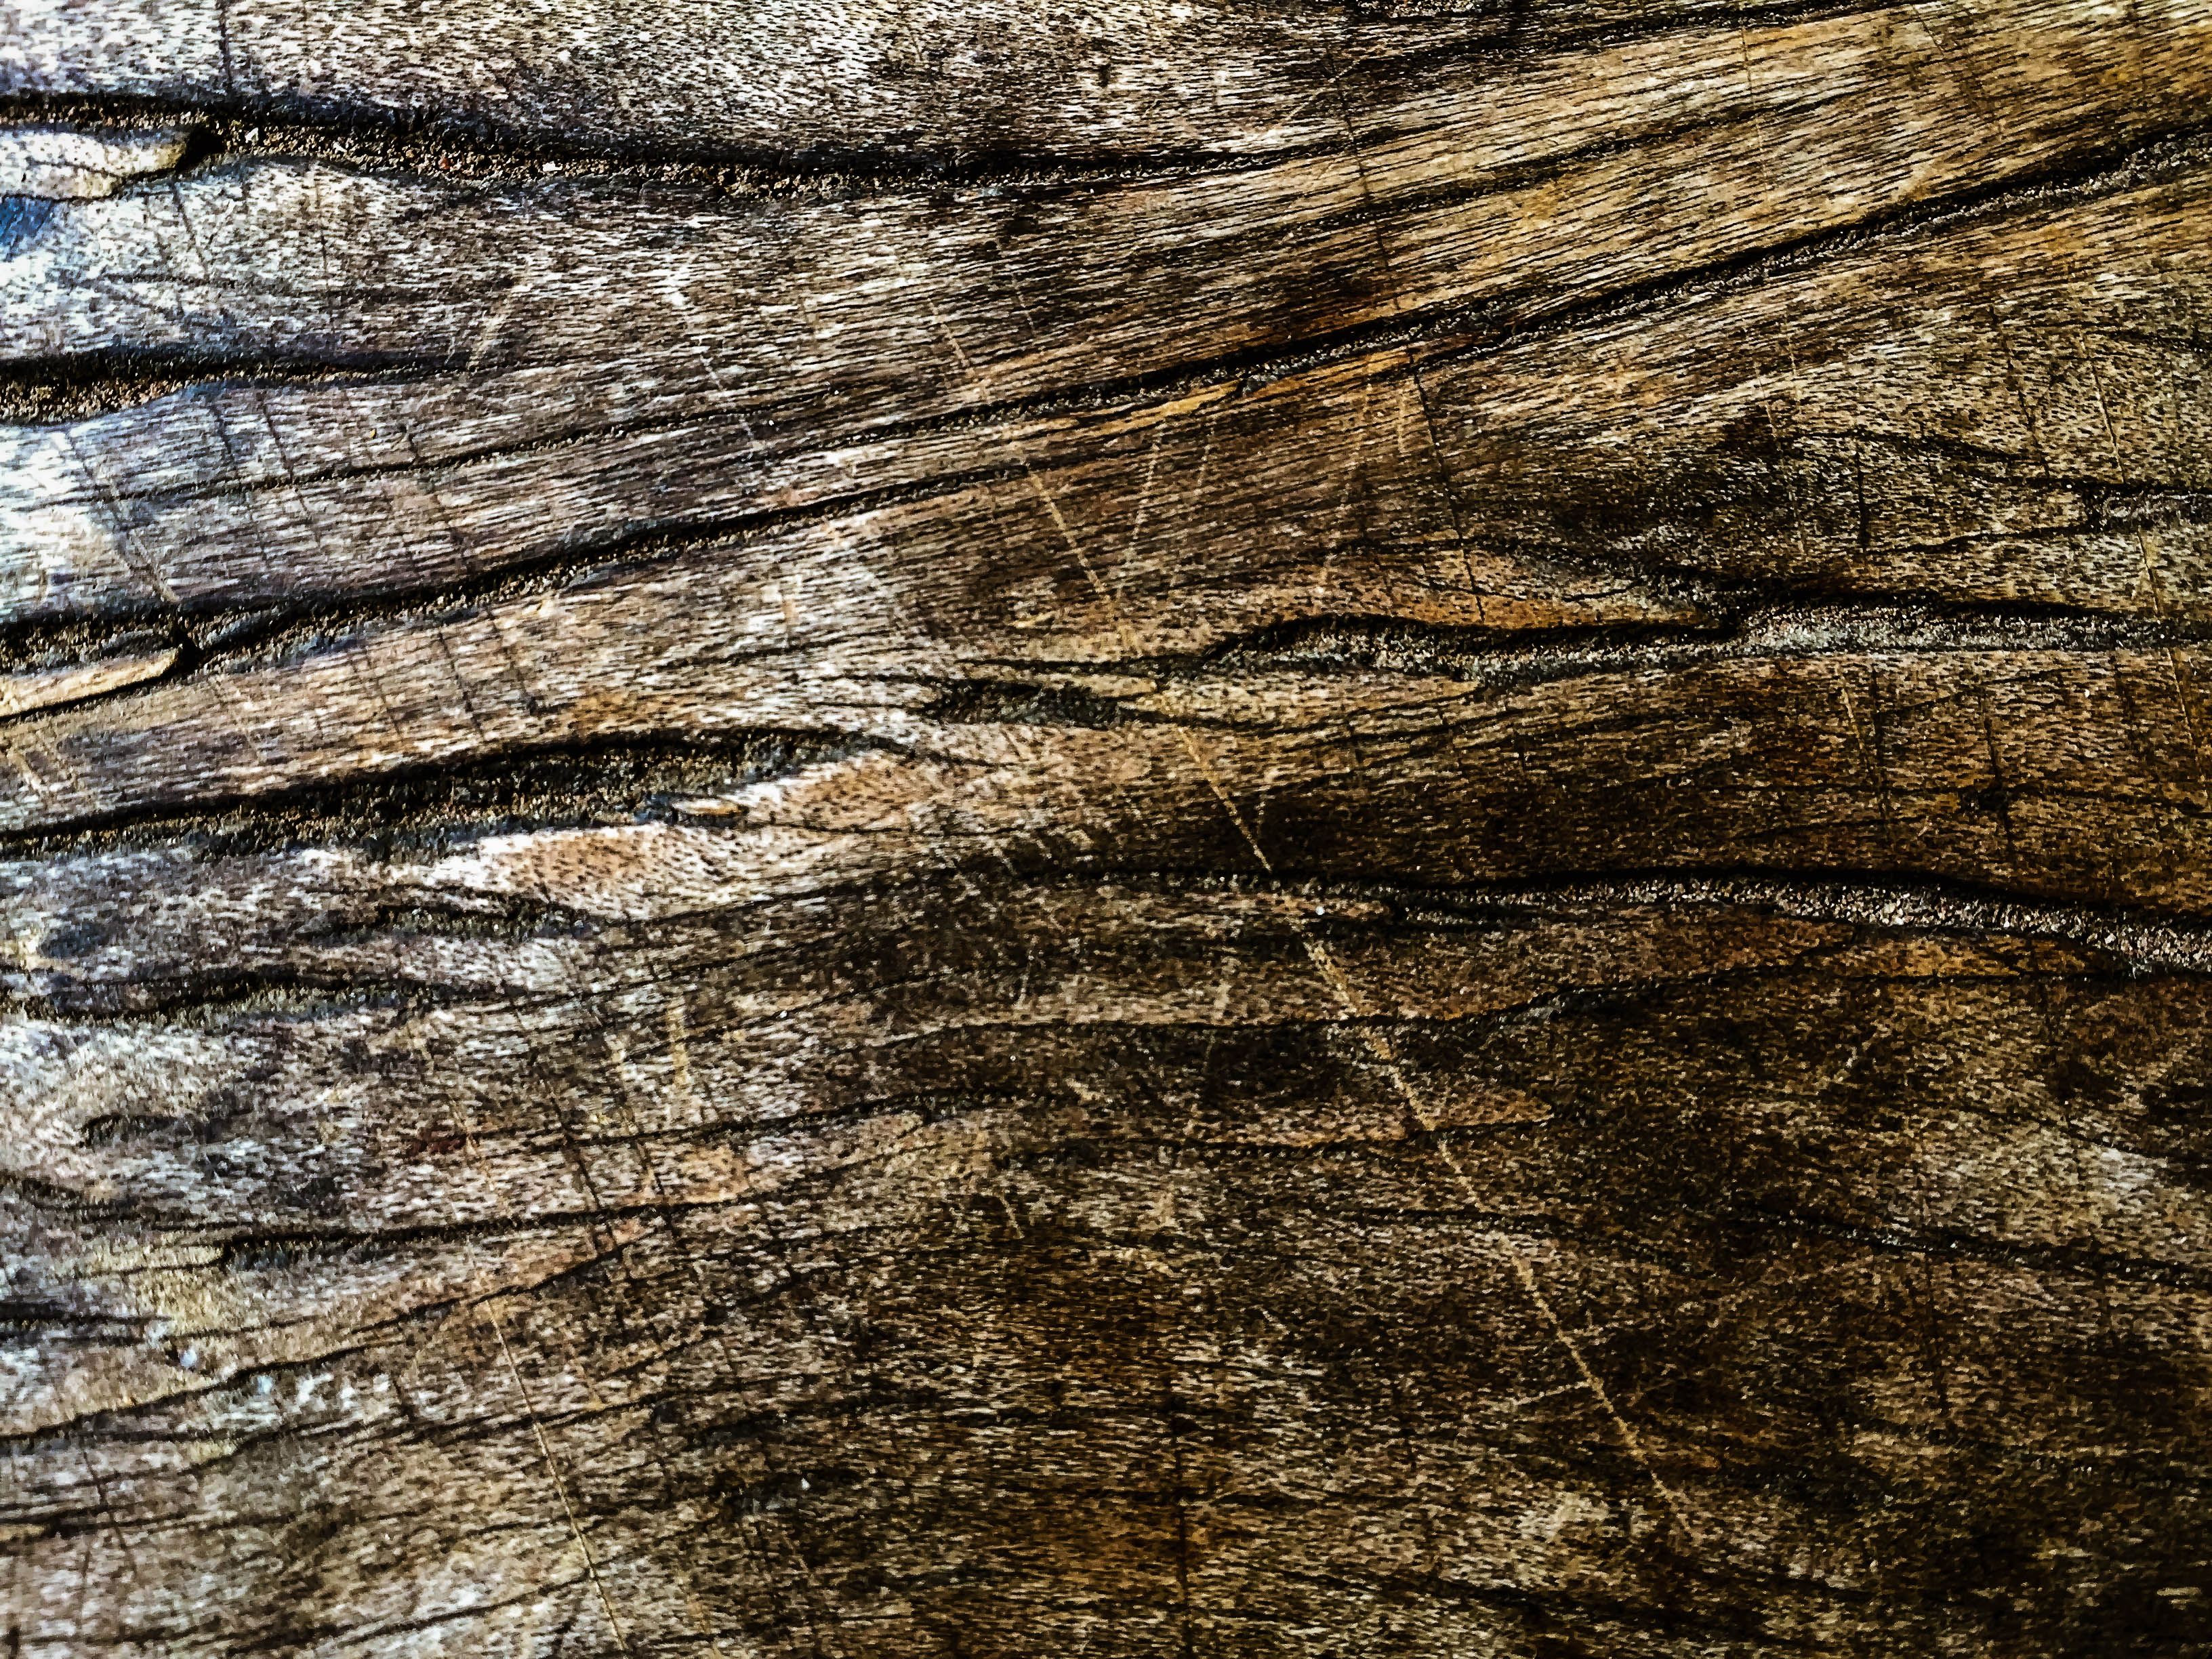
abstract, background, board, brown, closeup, color, construction, decor, design, dirty, frame, hardwood, material, natural, nature, oak, old, panel, pattern, plank, plant, retro, surface, texture, textured, textures, timber, tree, vintage, wall, wood, wooden, rock, trunk, bedrock, geology, outcrop, fault, grass, formation, forest